Detroit

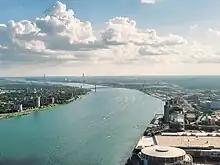
Detroit and adjacent Windsor, Ontario, Canada separated by the Detroit River

Detroit is named after the Detroit River, connecting Lake Huron with Lake Erie. The name comes from the French language word meaning as the city was situated on a narrow north–south passage of water linking the two lakes. The river was known as in the French language, which means . In the historical context, the strait included the St. Clair River, Lake St. Clair, and the Detroit River.